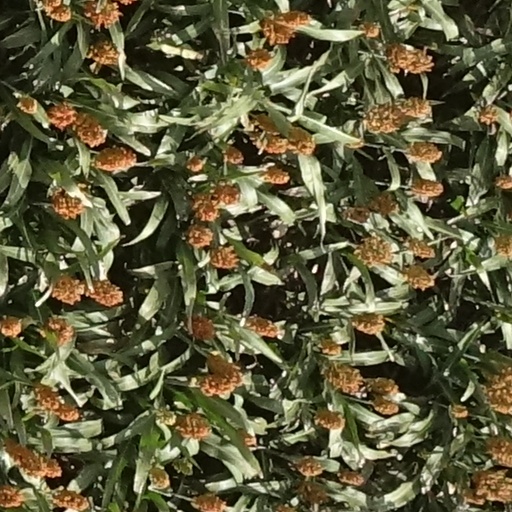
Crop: sorghum